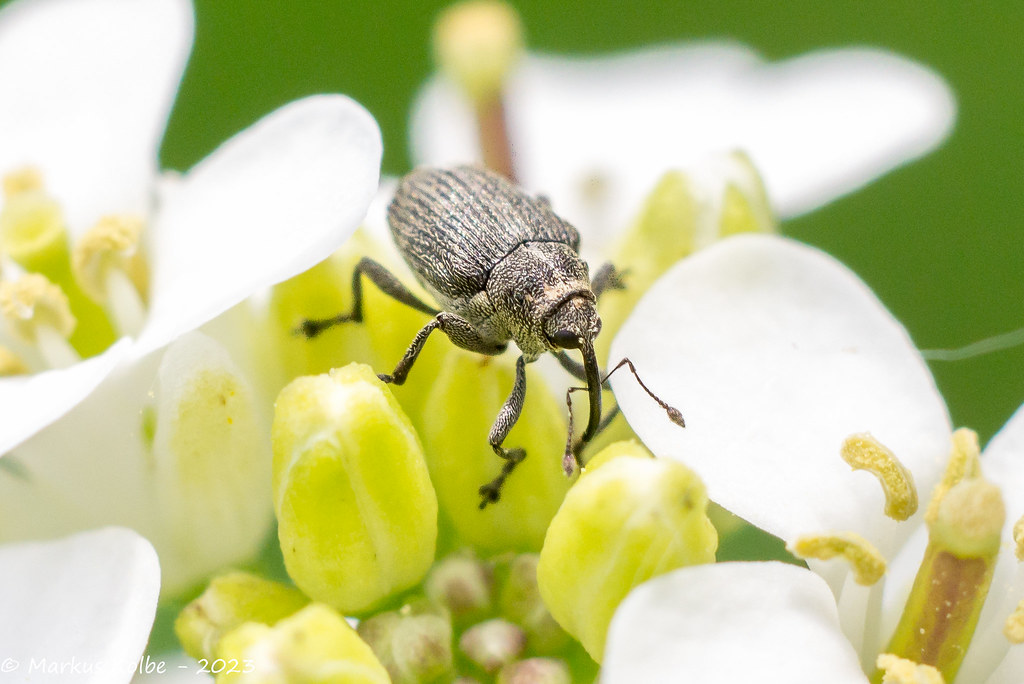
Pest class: Cabbage_seedpod_weevil